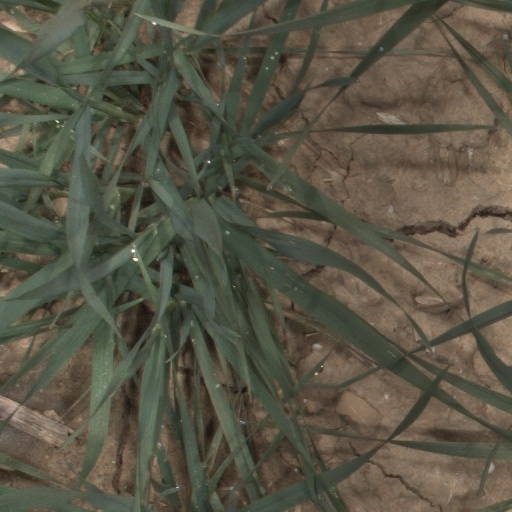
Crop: wheat